Austin Community College District

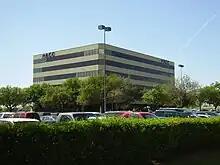
ACC headquarters

The system's service area has grown steadily across its history as surrounding regions have agreed to be annexed into the tax district in return for in-district tuition for their residents. The ACC District now spans all or most of seven counties in Central Texas and parts of four more. As defined by the Texas Legislature, the official service area of ACC currently includes: